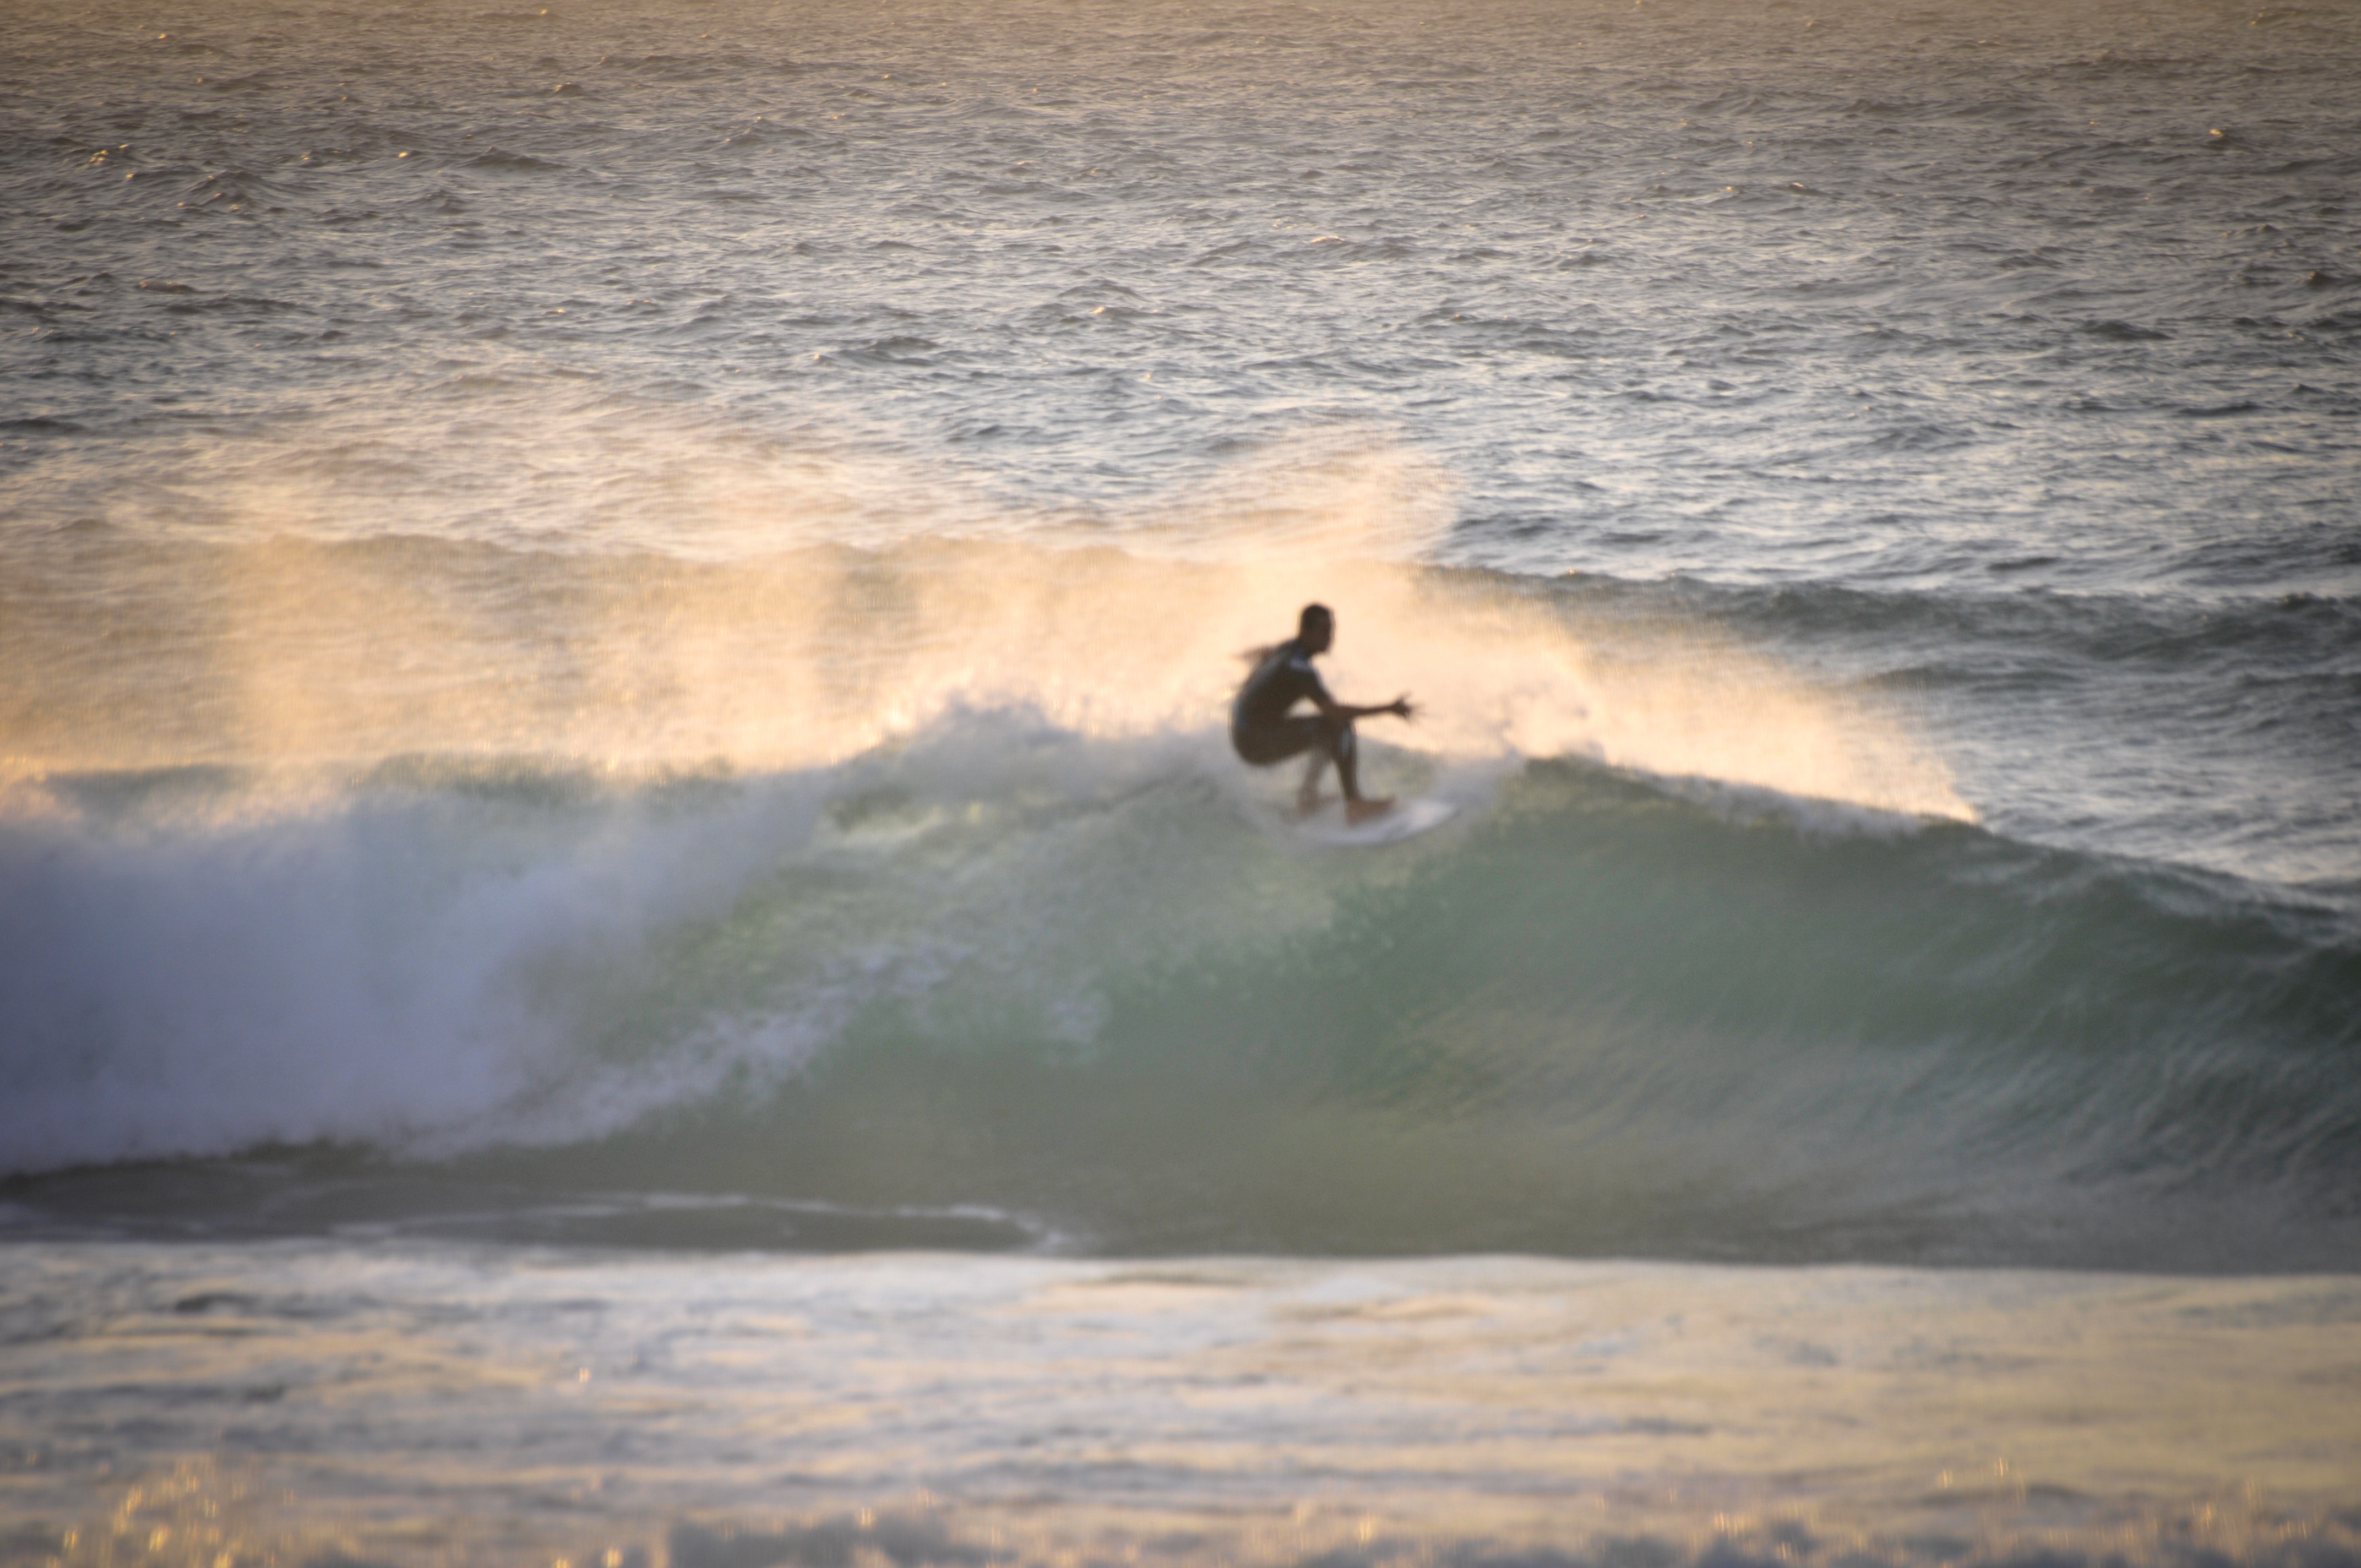
beach, sea, coast, sand, ocean, morning, shore, wave, surfing, surfboard, sports, water sport, wind wave, boardsport, surfing equipment and supplies, surface water sports